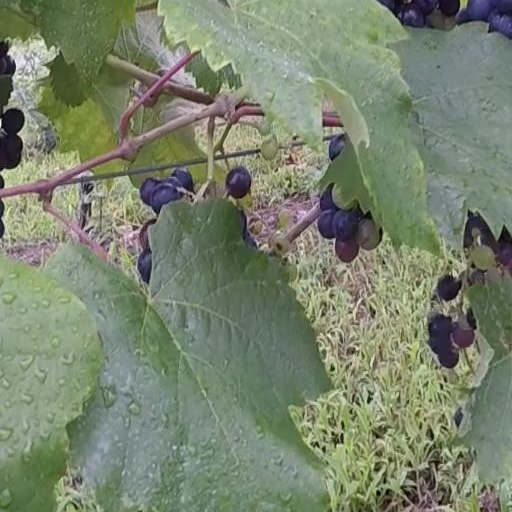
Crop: grape